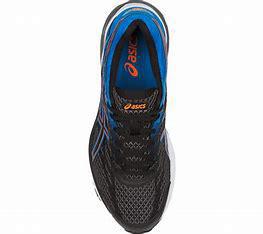
Brand: Asics
Model: Gel Flux 4